Molotov–Ribbentrop Pact

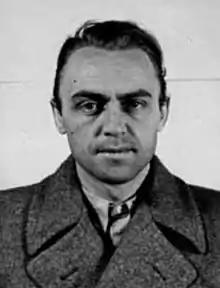
"The New York Times" reported Nazi troop movement on 25 August 1939, soon before the Gleiwitz incident on 31 August 1939, led by Alfred Naujocks (pictured).

On 25 August 1939, the "New York Times" ran a front-page story by Otto D. Tolischus, "Nazi Talks Secret", whose subtitle included "Soviet and Reich Agree on East". On 26 August 1939, the "New York Times" reported Japanese anger and French communist surprise over the pact. The same day, however, Tolischus filed a story that noted Nazi troops on the move near Gleiwitz (now Gliwice), which led to the false flag Gleiwitz incident on 31 August 1939. On 28 August 1939, the "New York Times" was still reporting on fears of a Gleiwitz raid. On 29 August 1939, the "New York Times" reported that the Supreme Soviet had failed on its first day of convening to act on the pact. The same day, the "New York Times" also reported from Montreal, Canada, that American Professor Samuel N. Harper of the University of Chicago had stated publicly his belief that "the Russo-German non-aggression pact conceals an agreement whereby Russia and Germany may have planned spheres of influence for Eastern Europe". On 30 August 1939, the "New York Times" reported a Soviet buildup on its Western frontiers by moving 200,000 troops from the Far East.